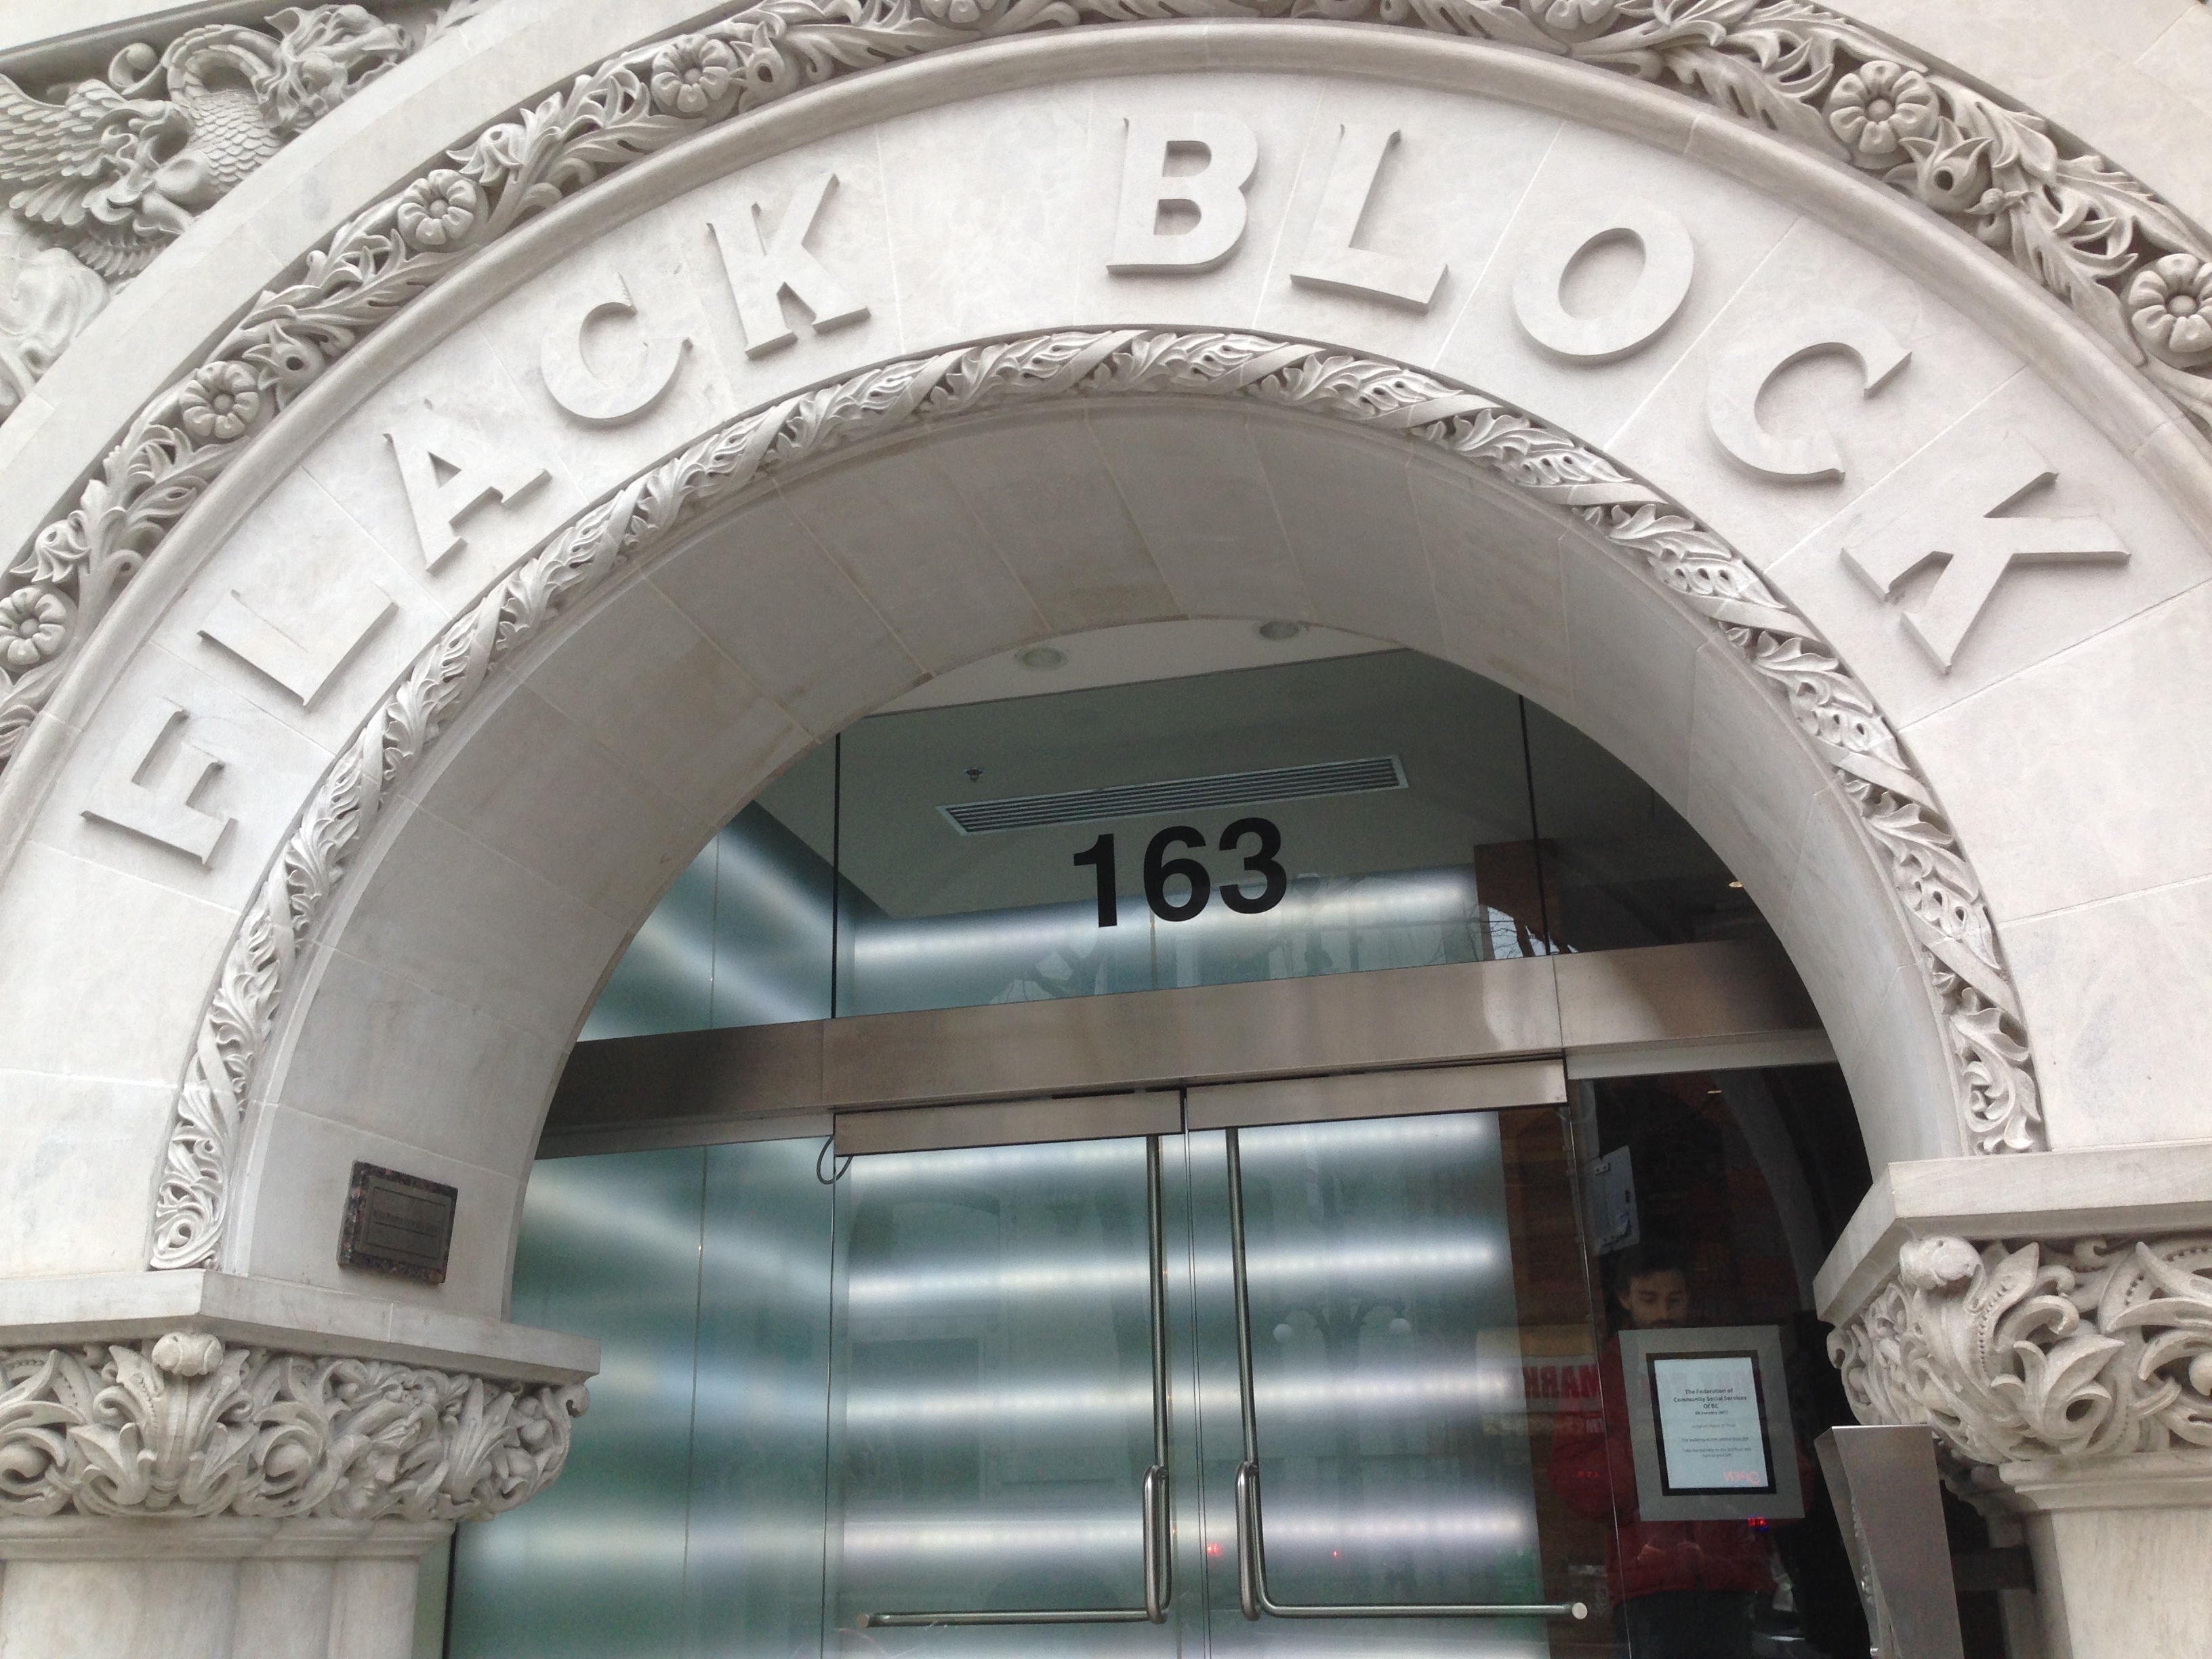
architecture, arch, money, cash, currency